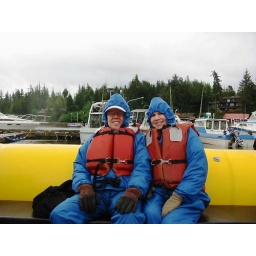
Dressed to go to the forest treck by boat in Ketchikan